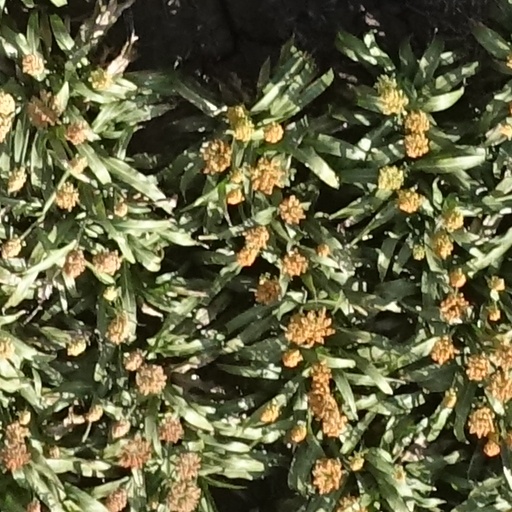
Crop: sorghum